Zhou Dewei

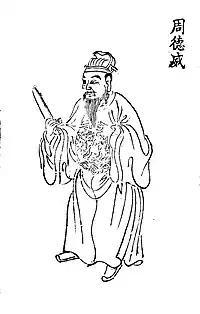
Zhou Dewei

Zhou Dewei (died January 28, 919), courtesy name Zhenyuan, nickname Yangwu, was a Chinese military general and politician of the Chinese Five Dynasties and Ten Kingdoms period state Jin (predecessor state to Later Tang).